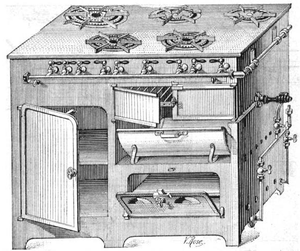
L'Histoire du gaz manufacturé se rapporte à la période qui a précédé l'avènement de l'électricité, où les villes furent éclairées et ensuite chauffées par des gaz manufacturés, c'est-à-dire fabriqués par « distillation » dans des usines à gaz ou des cokeries. Cette période a vu naître les premiers grands groupes énergétiques.
Une cuisinière à gaz, ou gazinière est un appareil utilisé dans les cuisines, permettant la cuisson alimentaire à partir de gaz naturel, de gaz de pétrole ou gaz de ville.